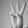
ASL letter: W